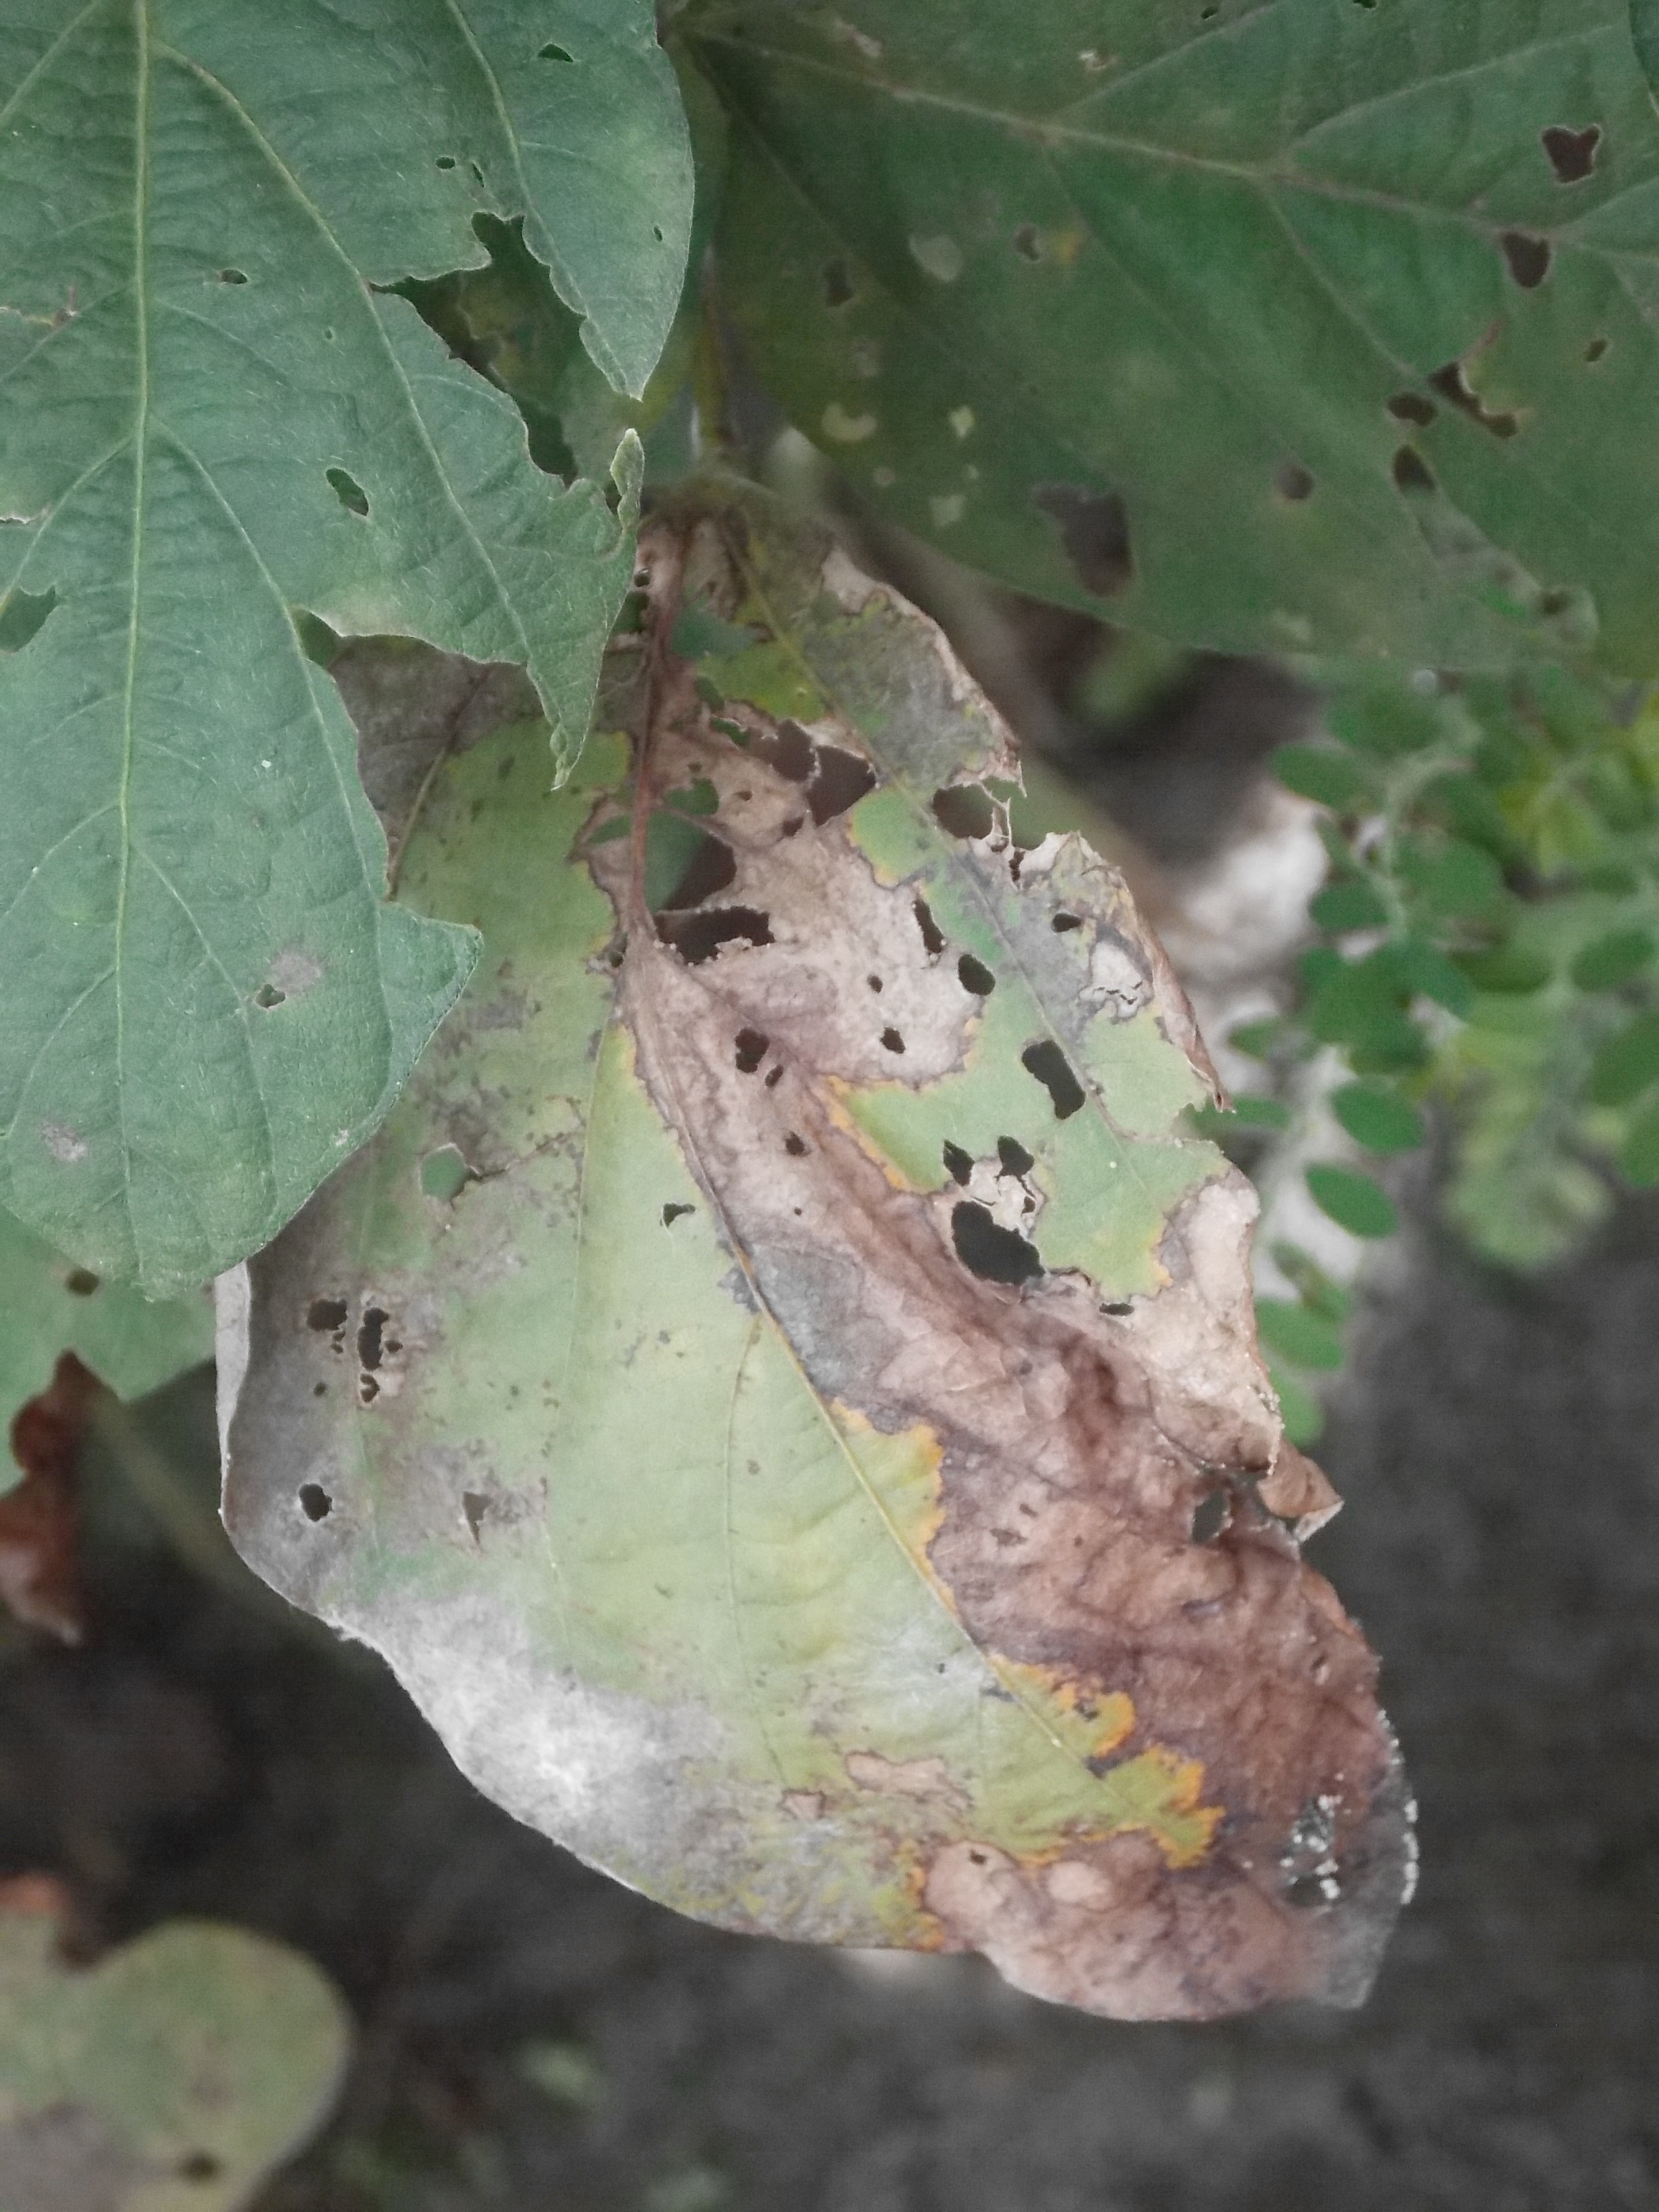
Label: Disease